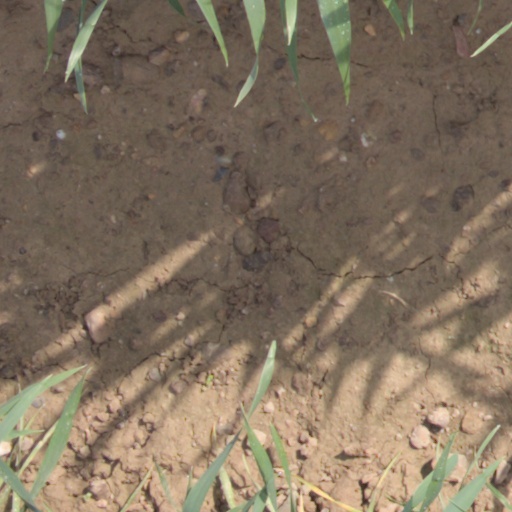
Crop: wheat